MGM Macau

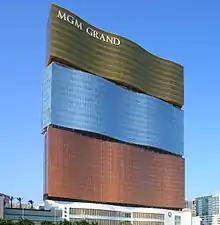
MGM Macau

MGM Macau (formerly known as MGM Grand Macau) is a 35-story, 600-room casino resort in Sé, Macau. Under a sub concession approved by the Macau government, the project is owned and operated as a 50-50 joint venture between MGM Resorts International and Pansy Ho, the daughter of Macau casino magnate Stanley Ho. The sub-concession is one of several examples of new casino construction following the end of the government-granted monopoly held for decades by Stanley Ho.